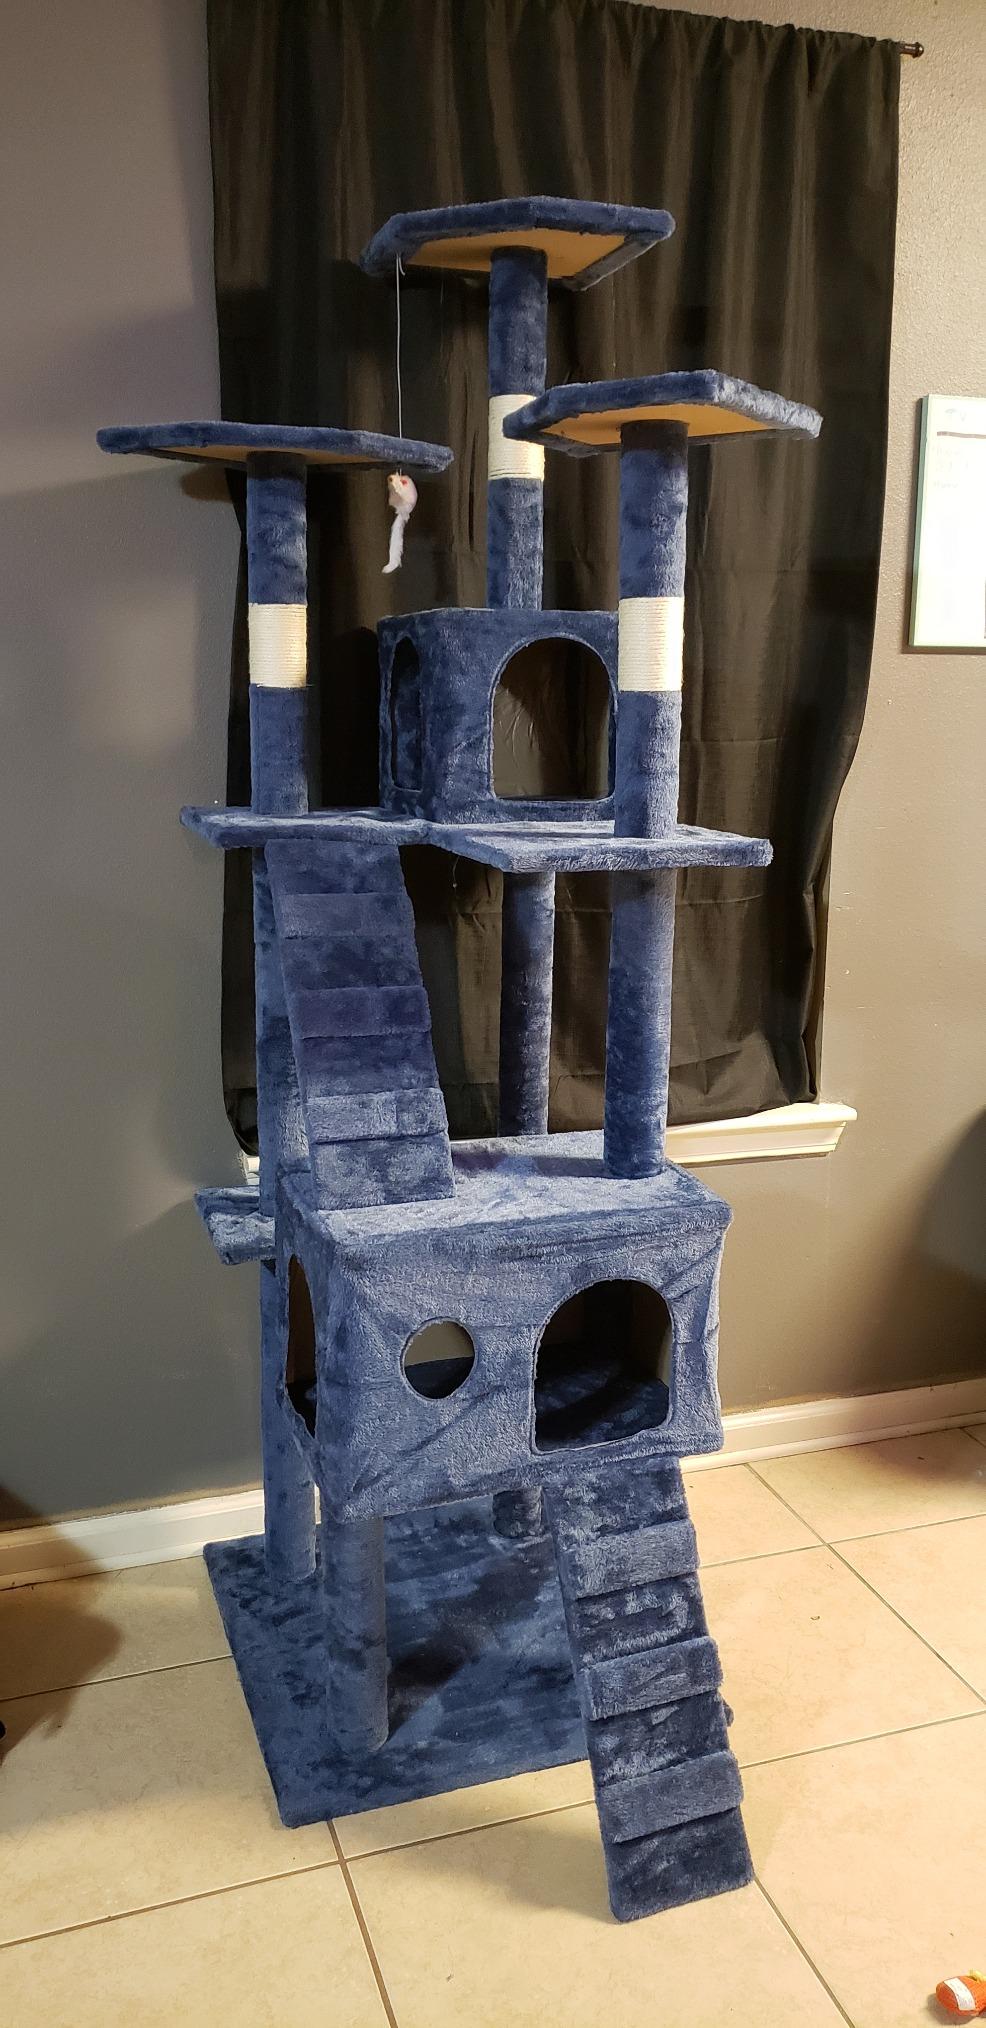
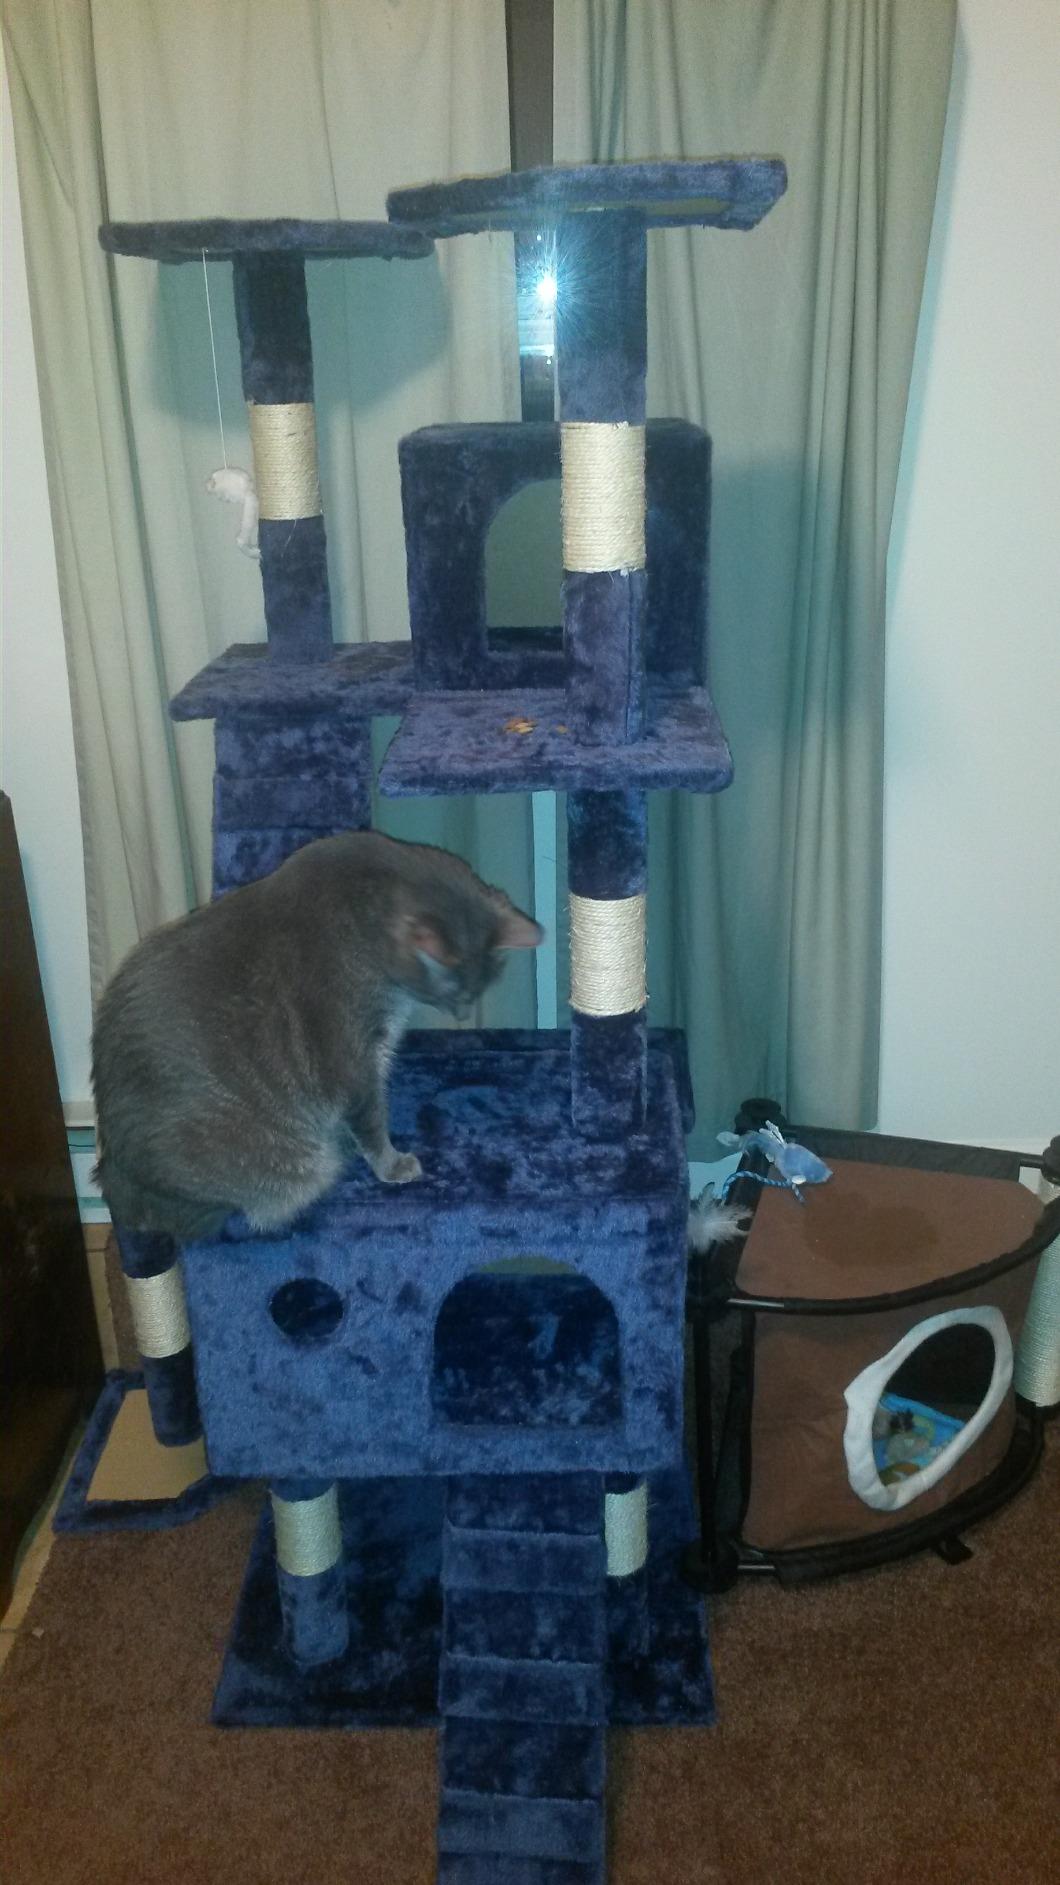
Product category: items_cat tree
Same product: yes